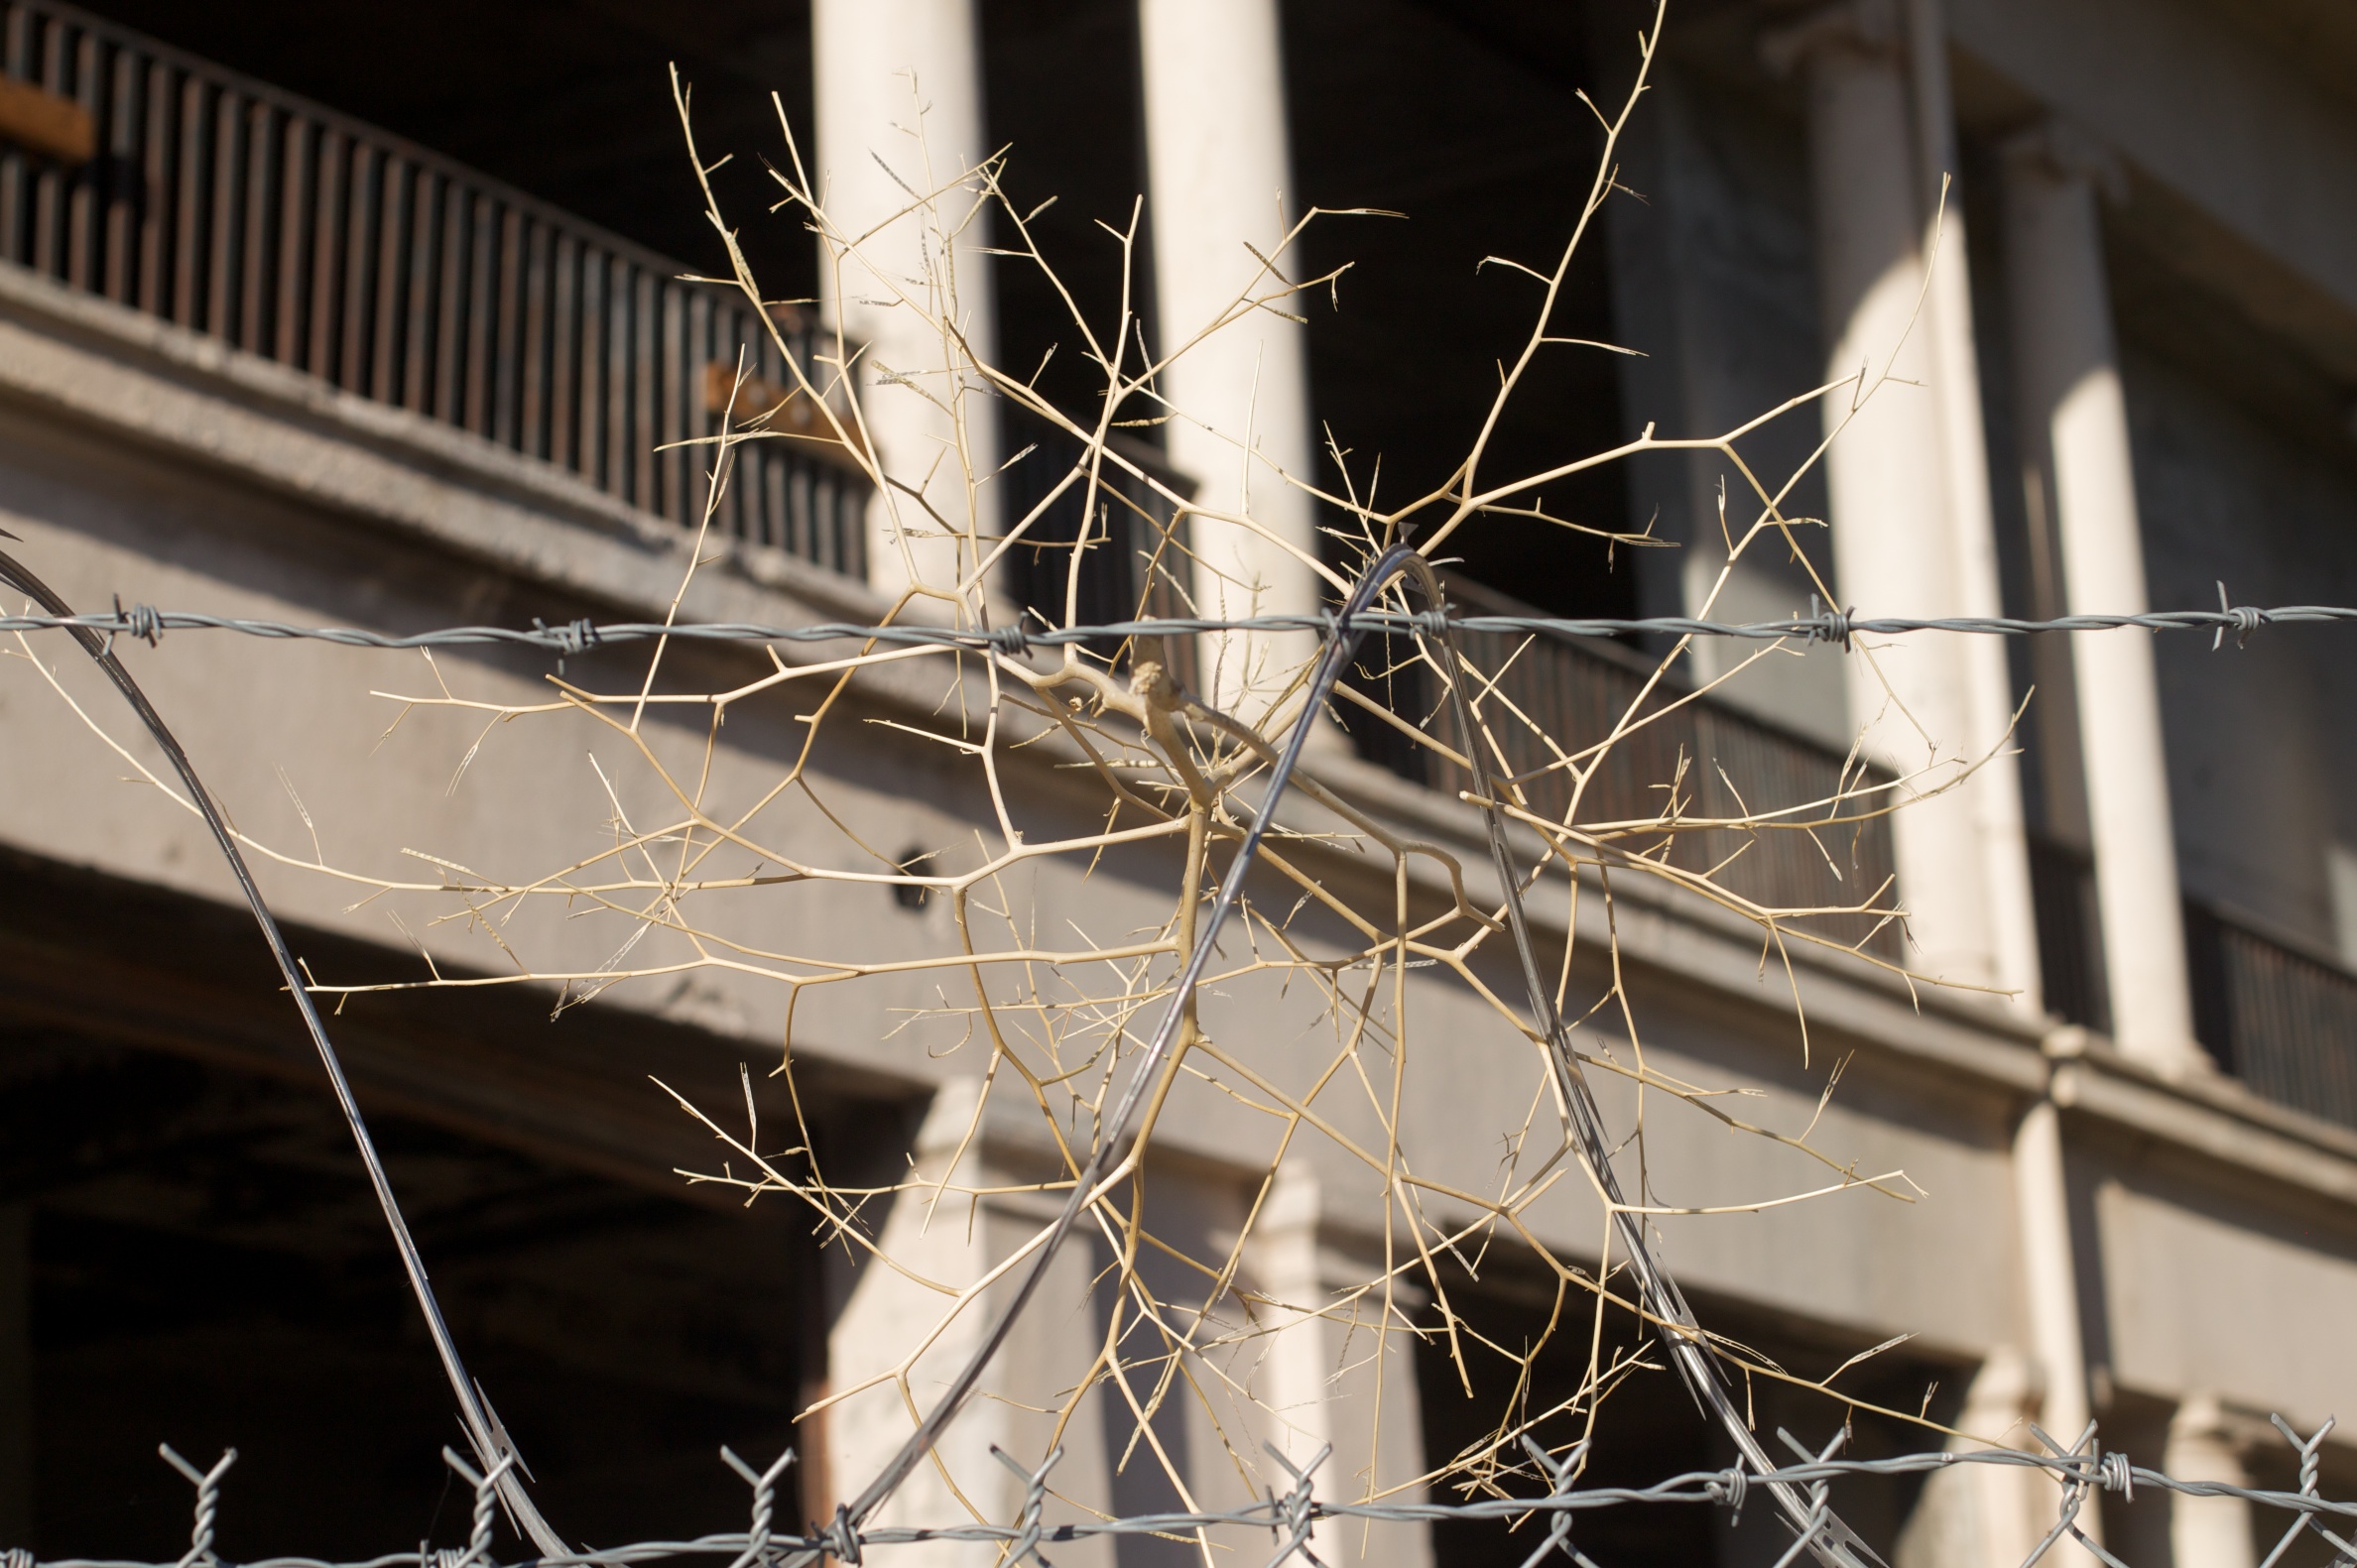
light, fence, mast, electricity